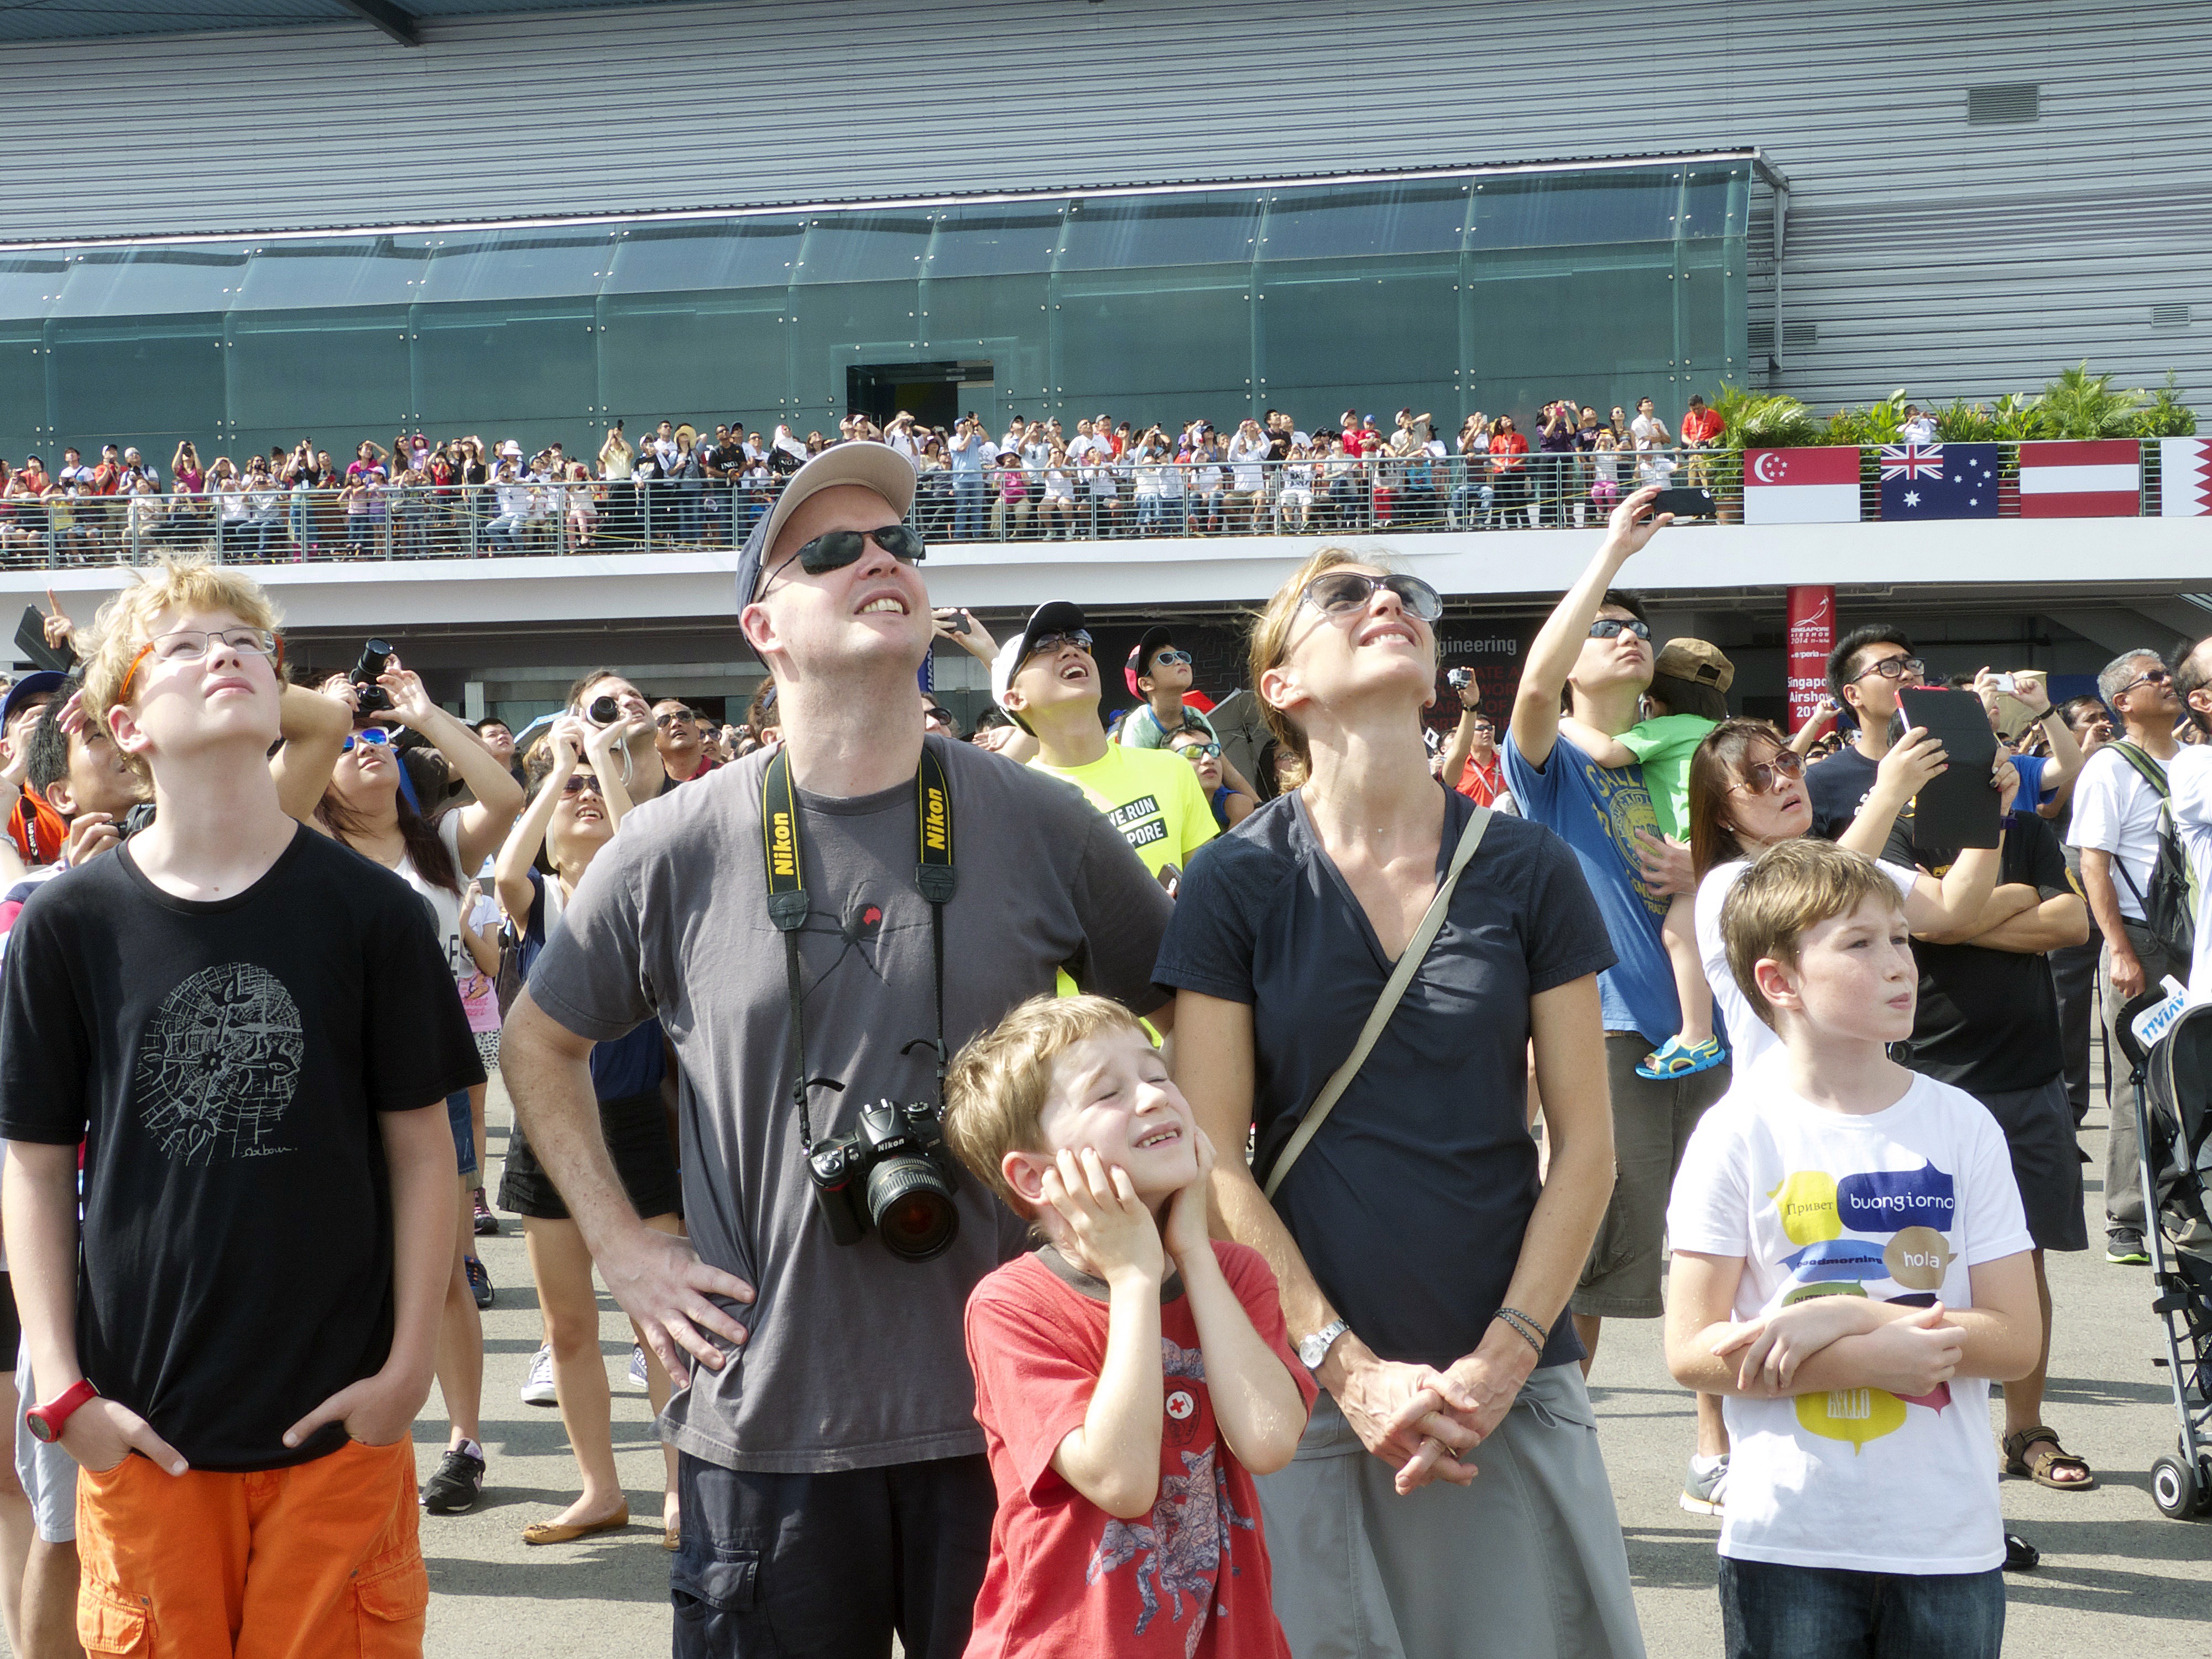
outdoor, structure, people, crowd, audience, aviation, team, sports, airplanes, exhibition, endurance, singapore, watching, athletics, air show, air force, fighter aircraft, military jets, sport venue, endurance sports, commercial plane, flying display